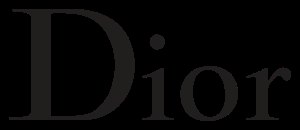
Dior
Diors logo
Christian Dior SA er et fransk selskab grundlagt af modeskaberen Christian Dior.